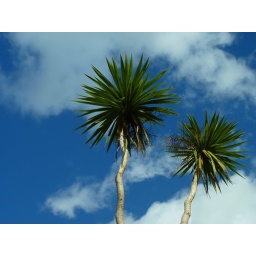
Burst of green in the sky